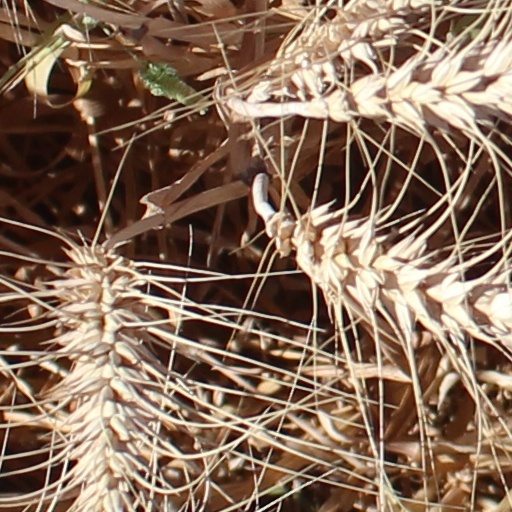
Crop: wheat